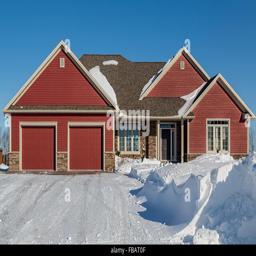
a new home on a sunny winter day